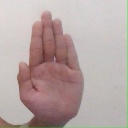
अक्षर: ध